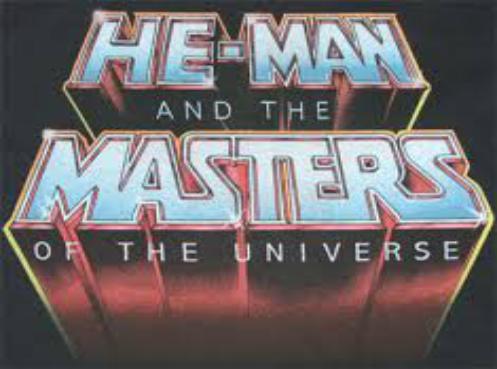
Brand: he-man
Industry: Clothes